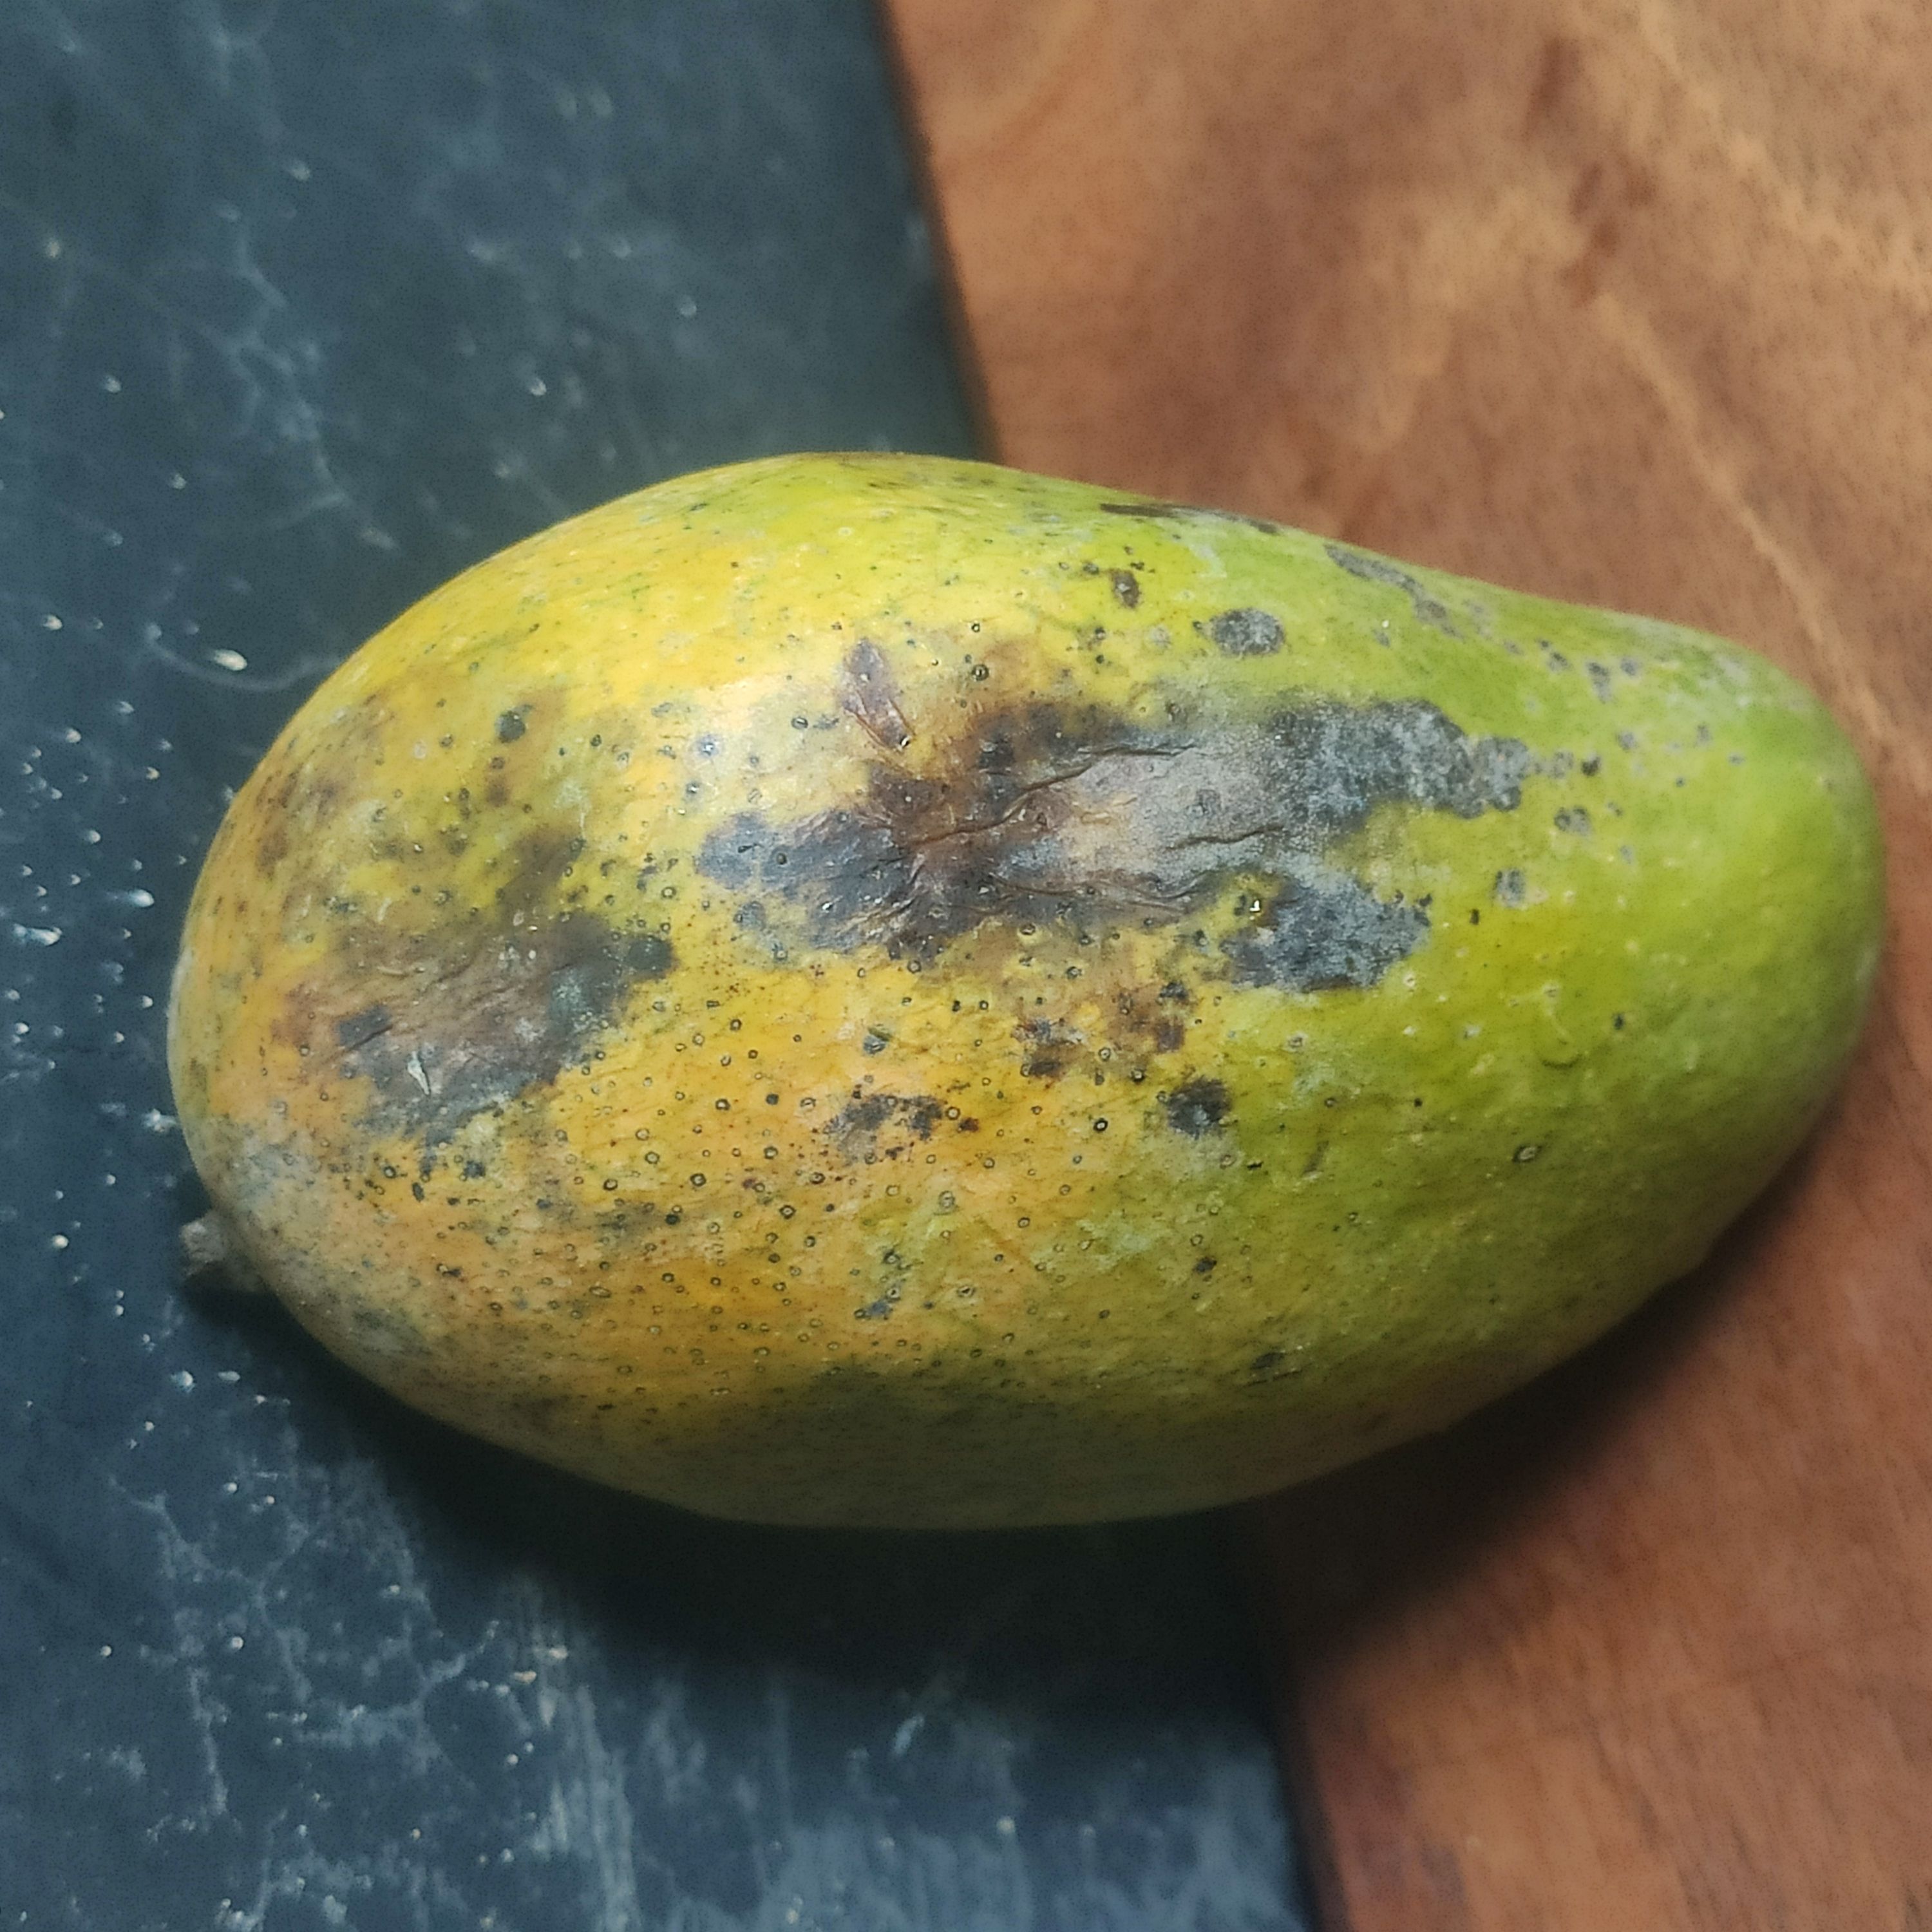
Fruit: mango
Grade: 2nd-grade